Ming dynasty

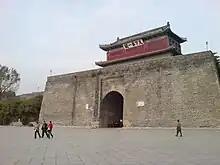
Shanhai Pass along the Great Wall, the gate where the Manchus were repeatedly repelled before being finally let through by Wu Sangui in 1644

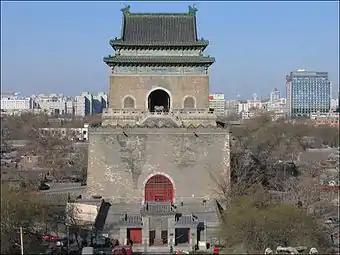
The Drum Tower and Bell Tower of Beijing was built in the Yuan and rebuilt in the Ming.

During the last years of the Wanli era and those of his two successors, an economic crisis developed that was centered on a sudden widespread lack of the empire's chief medium of exchange: silver. The Portuguese first established trade with China in 1516. Following the Ming Emperor's decision to ban direct trade with Japan, Portuguese traders acted as an intermediary between China and Japan by buying Chinese silks from China and selling it to Japan for silver. After some initial hostilities gained consent from the Ming court in 1557 to settle Macau as their permanent trade base in China. Their role in providing silver was gradually surpassed by the Spanish, while even the Dutch challenged them for control of this trade. Philip IV of Spain began cracking down on illegal smuggling of silver from New Spain and Peru across the Pacific through the Philippines towards China, in favor of shipping silver mined in the Spanish Latin American colonies through Spanish ports. People began hoarding precious silver as there was progressively less of it, forcing the ratio of the value of copper to silver into a steep decline. In the 1630s a string of one thousand copper coins equaled an ounce of silver; by 1640 that sum could fetch half an ounce; and, by 1643 only one-third of an ounce. For peasants this meant economic disaster, since they paid taxes in silver while conducting local trade and crop sales in copper. Historians have debated the validity of the theory that silver shortages caused the downfall of the Ming dynasty.